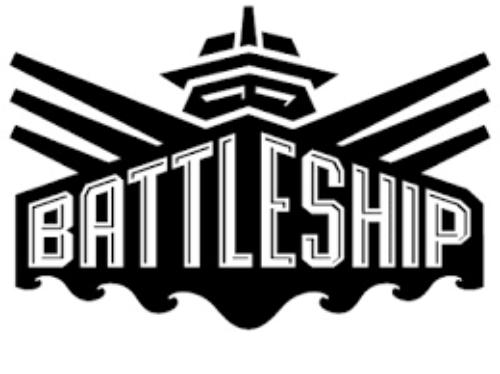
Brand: battleship
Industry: Leisure